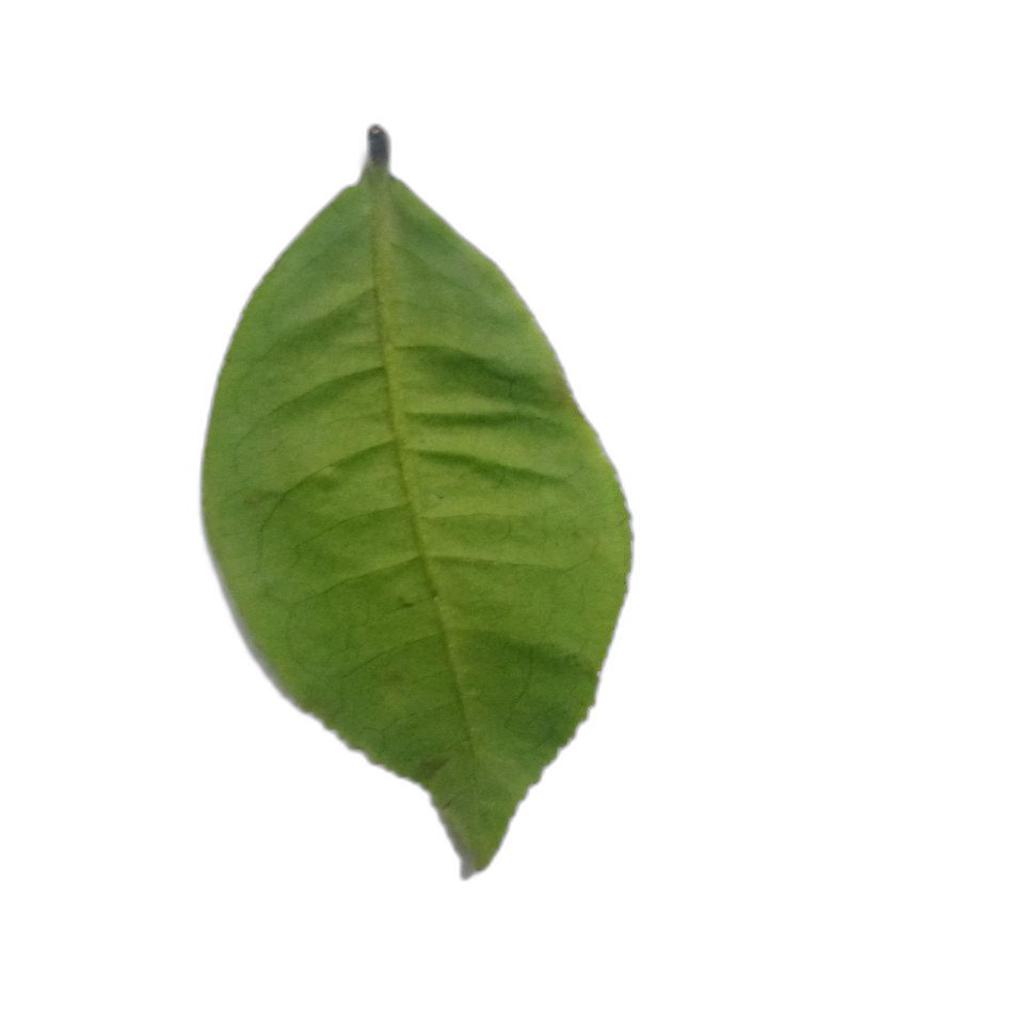
Label: Healthy